1987 The Winston

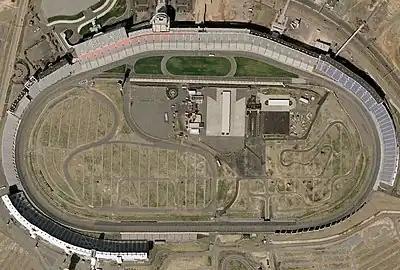
Charlotte Motor Speedway, the track where the race was held.

The 1987 All-Star Race featured a new eligibility rule that changed the race from the winners of the previous year to a new format that guaranteed a 20-car starting field. Exemptions to the race were awarded based on winners of the previous year "and" winners of the current season up to the last race before the All-Star Race, which for 1987 was the May Talladega round. In addition, the winner of the 1986 Atlanta Invitational, which is now regarded as the first All-Star Open, was invited to the race, along with the winner of the 1987 All-Star Open. As the field did not meet the minimum requirement of 19 cars, the remaining spots were awarded to the most recent winning drivers prior to the 1986 season.